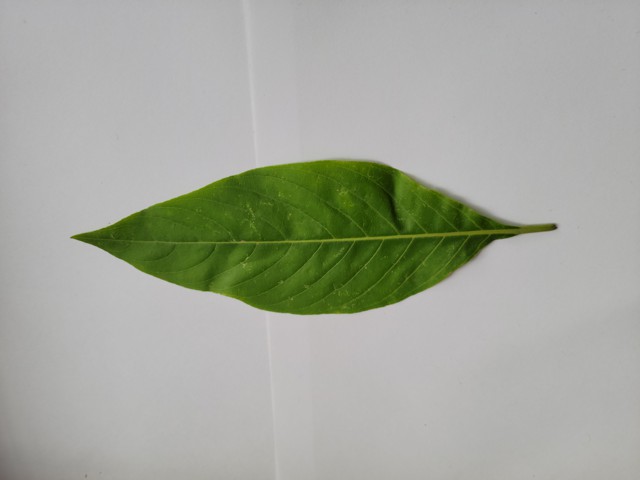
Plant: basok